Tammy Wynette

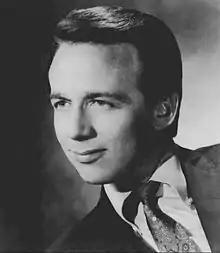
Wynette was married to songwriter and producer, George Richey, until her death in 1998.

Wynette first met George Jones while on tour with him in the late sixties. Jones was also friendly with her second husband, Don Chapel, and the three often spent time together. According to Wynette, Jones helped her one evening when one of her children was hospitalized with food poisoning. The following day, Jones stopped by Chapel and Wynette's home. Chapel was irritated with Wynette because she would not stop playing Jones's music on their record player. Chapel then began directing derogatory words and profanity at her. Angered by Chapel's conduct, Jones overturned the couple's dining room table. Jones and Wynette then proceeded to confess their love for each other to Chapel. Immediately after the incident, Jones escorted Wynette and her three daughters out of the Chapel home. They never returned.